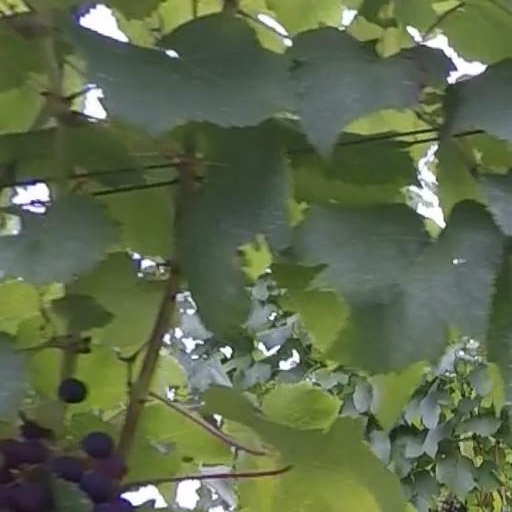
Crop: grape